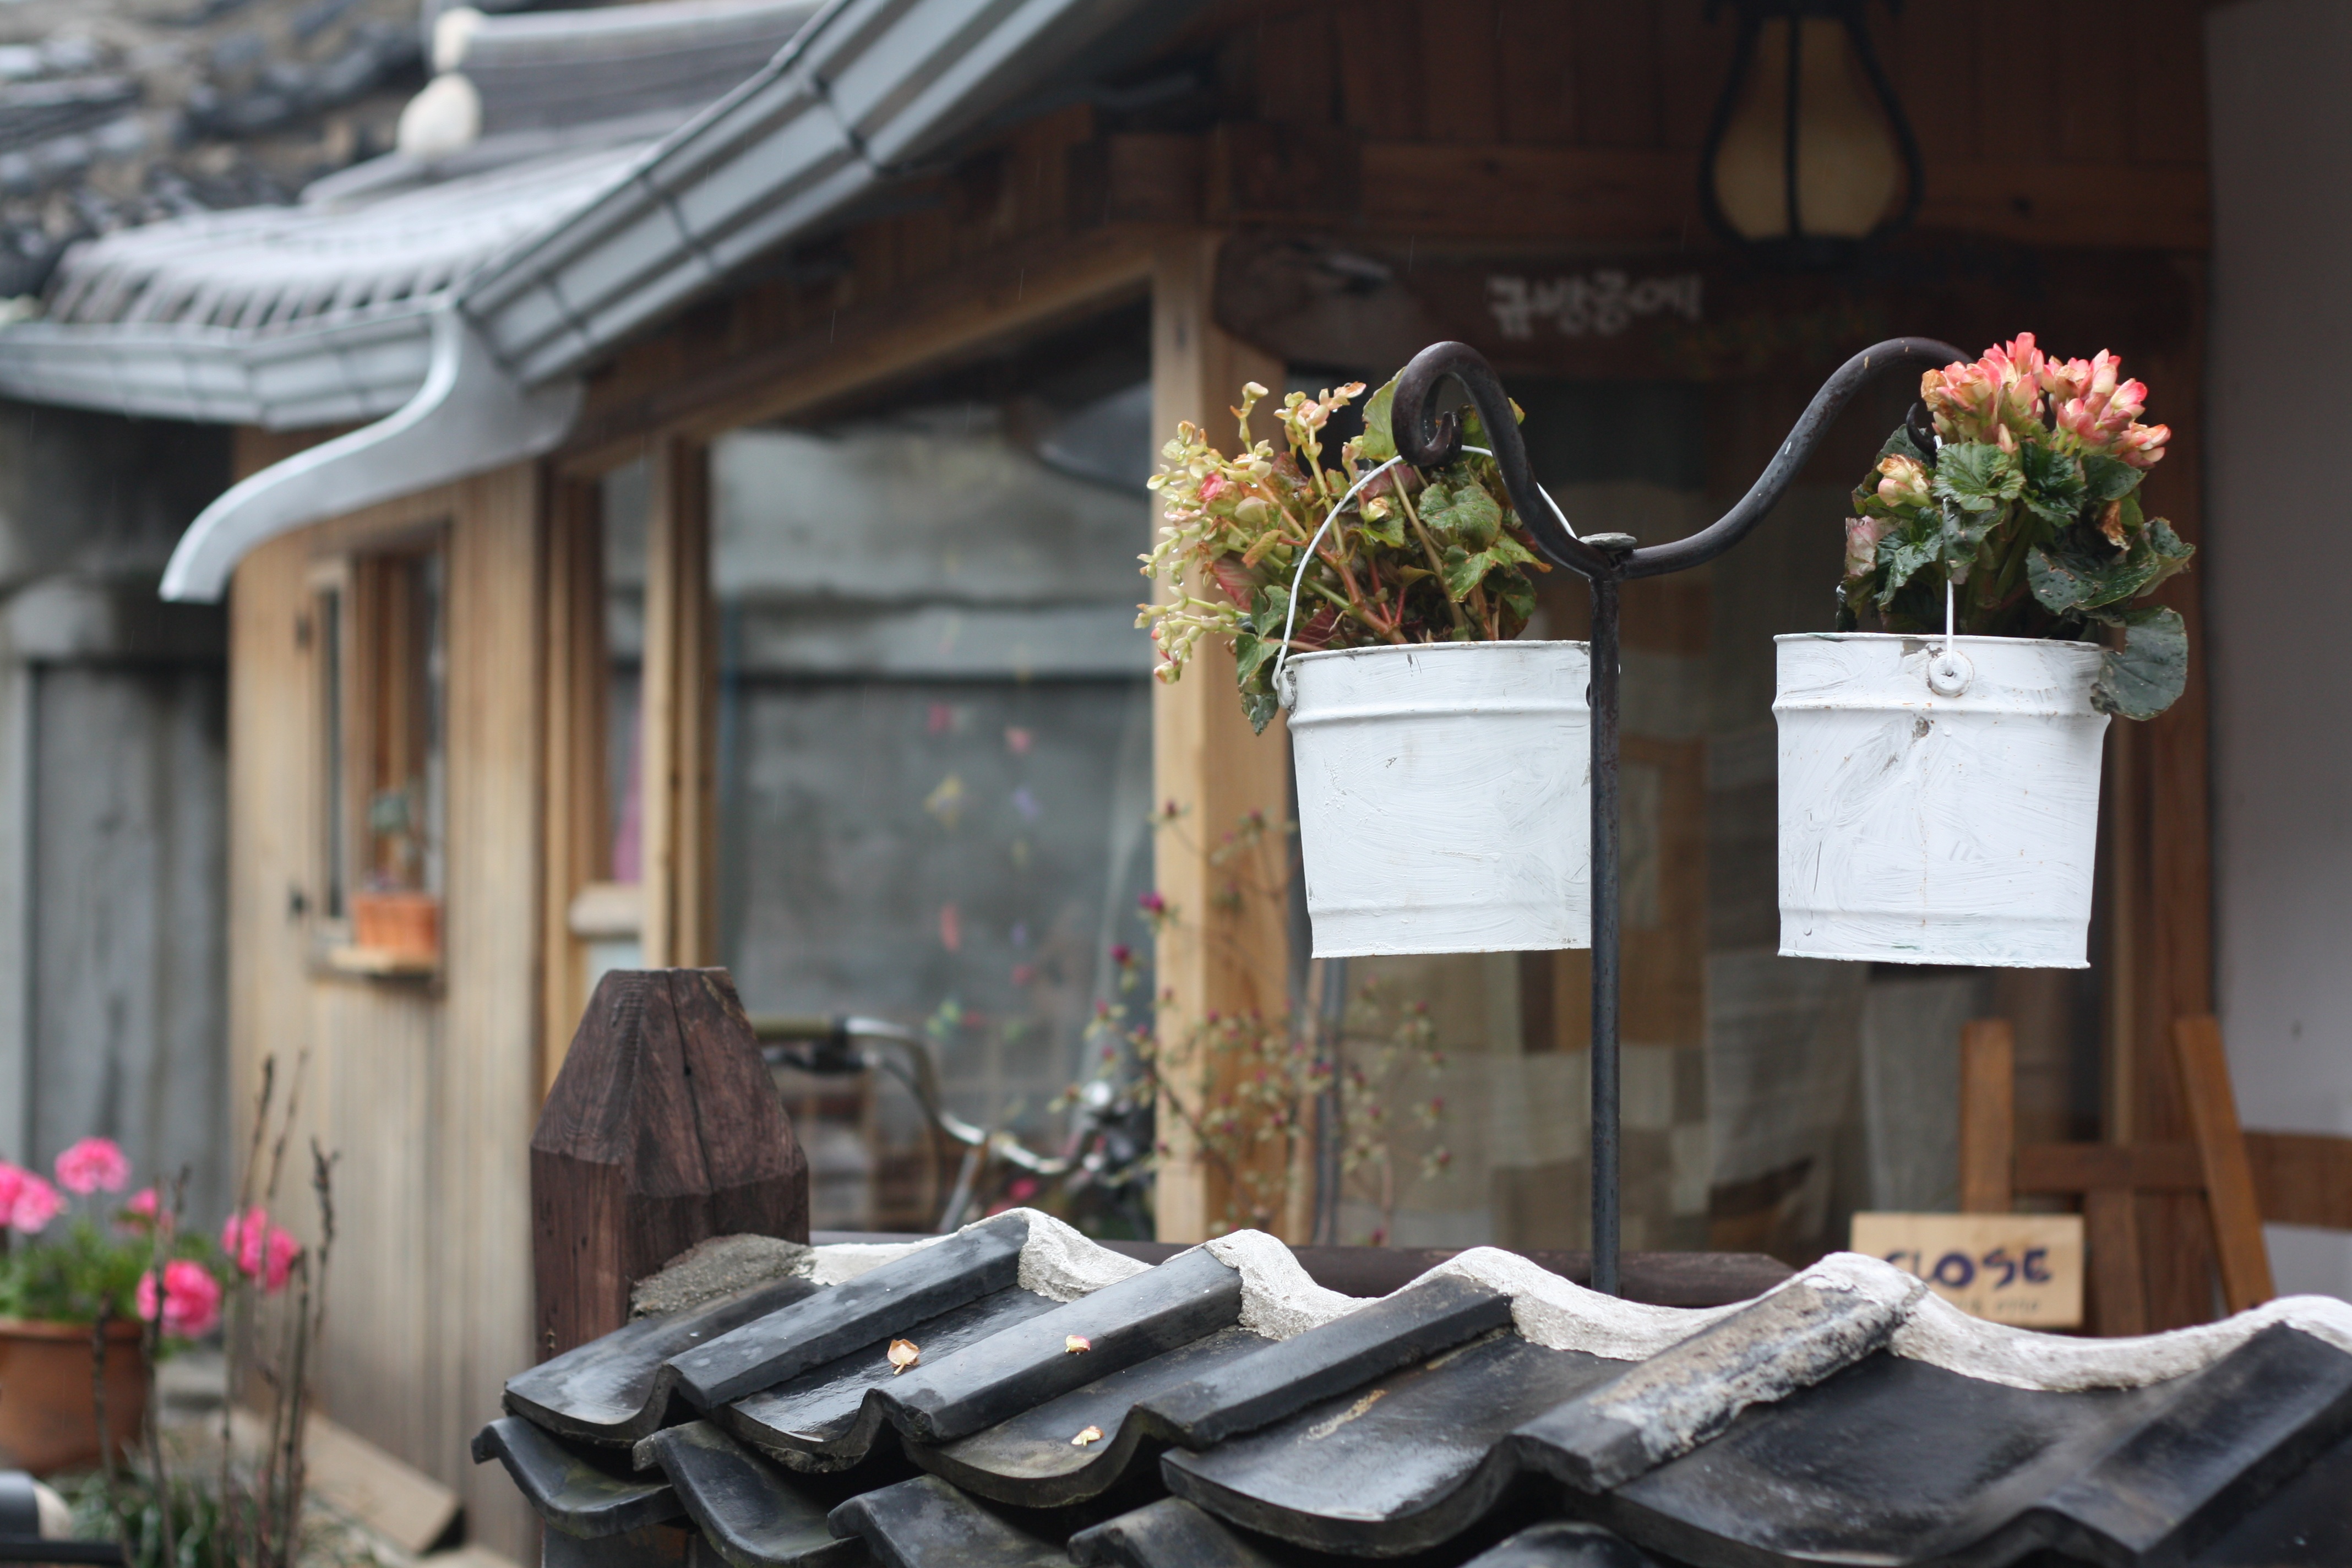
flower, restaurant, flowers, houses, hanok, traditional building